Stewart platform

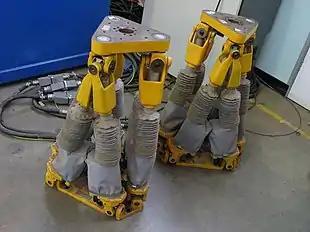
Two hexapod positioners

This specialised six-jack layout was first used by V E (Eric) Gough of the UK and was operational in 1954, the design later being publicised in a 1965 paper by D Stewart to the UK Institution of Mechanical Engineers. In 1962, prior to the publication of Stewart's paper, American engineer Klaus Cappel independently developed the same hexapod. Klaus patented his design and licensed it to the first flight simulator companies, and built the first commercial octahedral hexapod motion simulators.